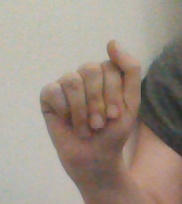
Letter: saad